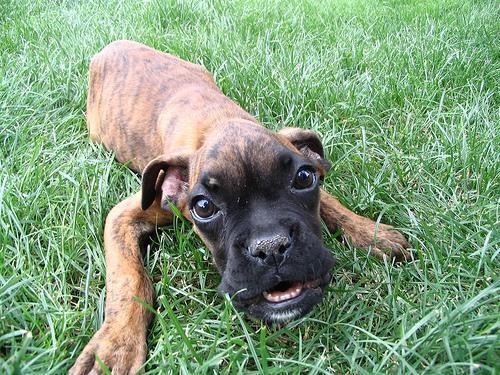
boxer